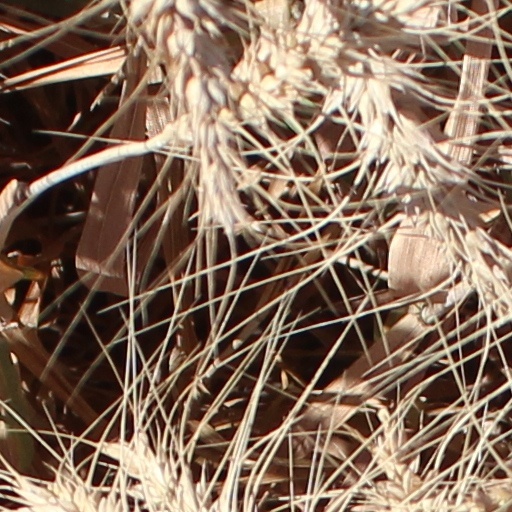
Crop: wheat